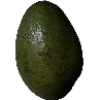
Label: Avocado 1